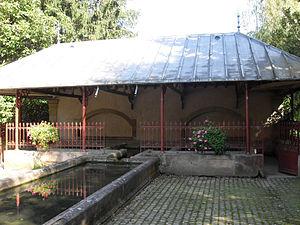
La Fontaine-lavoir de Vyans-le-Val